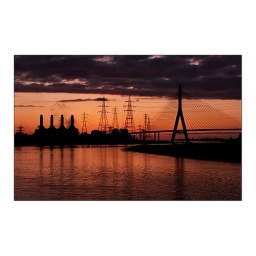
I just missed the pink clouds by about 5 minutes! Grrrrr. Tonight's sunset behind the Dee Bridge